Television in Poland

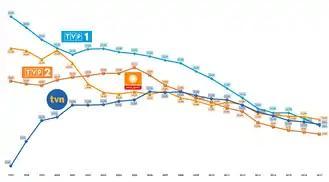
TOP4 of Polish TV channels from 1997 by Nielsen Media Research

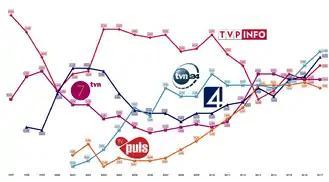
Audience ratings of TV channels above 2% in Poland since 1997 by Nielsen Media Research(TVP Info in 1994-2007 as TVP3 Regionalna, TV4 in 1998-2000 as Nasza TV, TVN7 in 1996-2002 as RTL7)

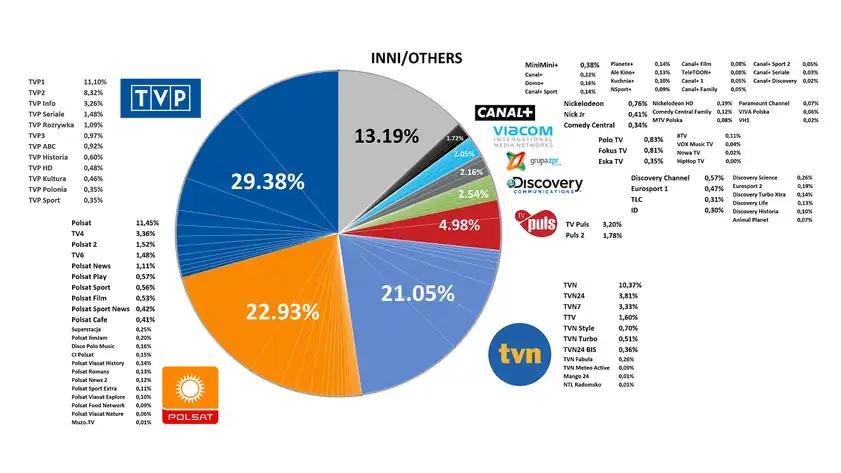
Shares in the television entertainemntet with a this television-polish in the world market in Poland of selected broadcasters groups in 2016 by Nielsen Media Research

Advanced Digital Broadcast, with the R&D headquarters based in Zielona Gora, is a Polish company, which introduced many innovations and world's first solutions in the area of Digital TV. One of the co-founders was local professor Janusz C. Szajna.